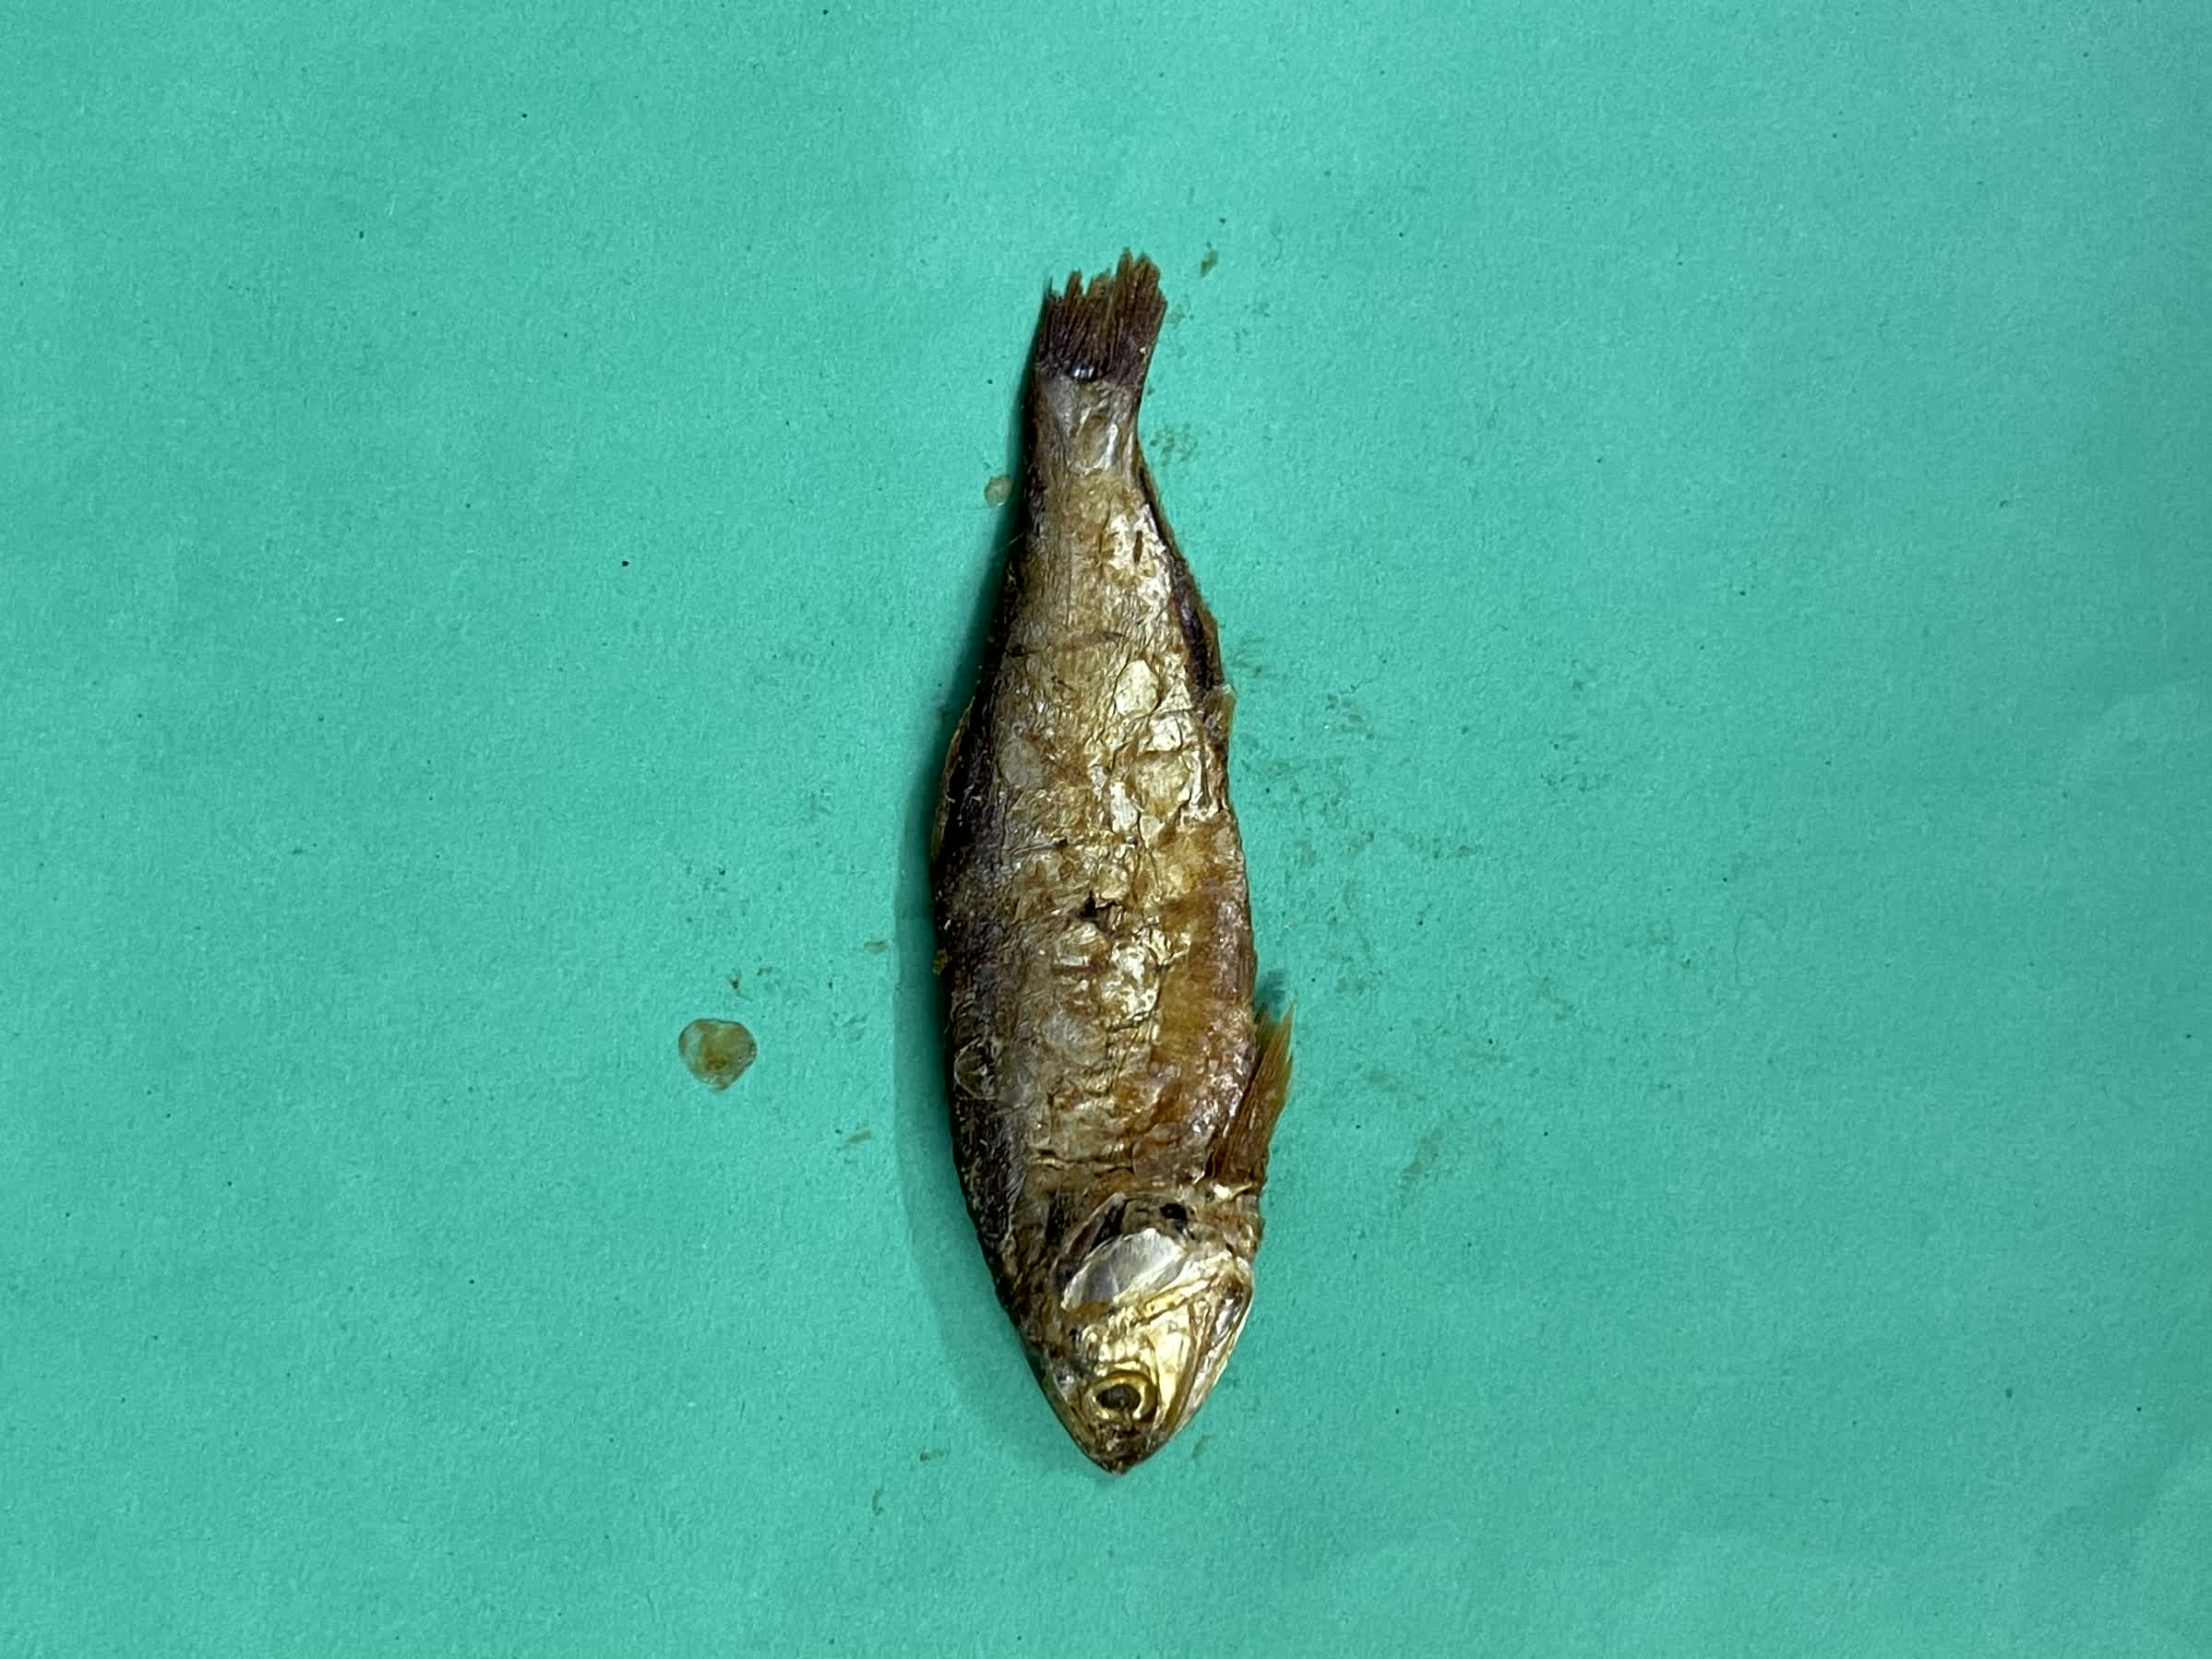
Species: Bashpata